Suhr House

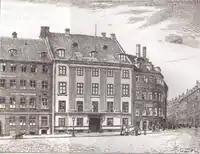
The Suhr House in 1899, drawing by Peter Tom-Petersen

Johan Peter Suhr died on 28 May 1785. Ten years later, on 5 July 1795, the Copenhagen Fire of 1795 destroyed the entire area around Gammeltorv. The current complex of buildings at the site was built for Ole Berendt Suhr in 1796–1797. The architect or builder is not known.